The Sasquatch Gang

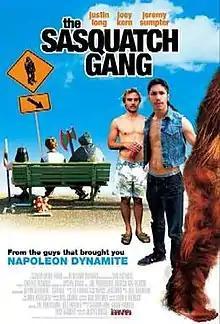
Theatrical release poster

The Sasquatch Gang (also known as The Sasquatch Dumpling Gang) is a 2006 American comedy film written and directed by Tim Skousen, who served as first assistant director on "Napoleon Dynamite".